Littleton, Iowa

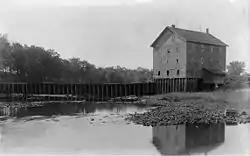
A photograph of the mill at Littleton taken by Samuel Calvin between 1890 and 1911.

Littleton was platted in 1855 by Moses Little, while Chatham was platted by Dr. Robert W. Wright. Chatham is in Section 10 of the Perry Township, with Littleton just on the other side in Section 9. The post office was established in 1851, before being switched to Littleton in the 1880s. Littleton's population was 88 in 1902.